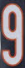
Number: 9